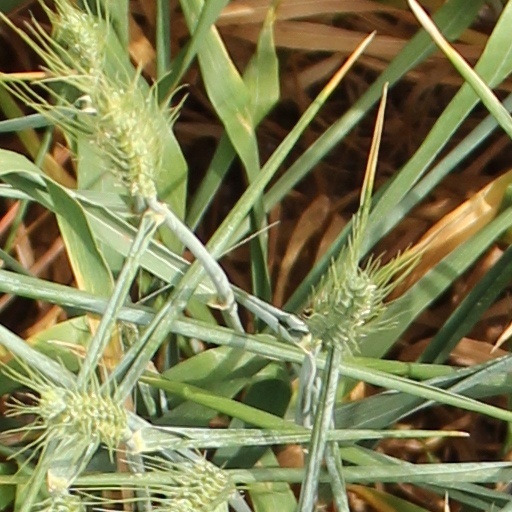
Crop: wheat